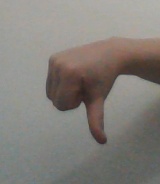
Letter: waw